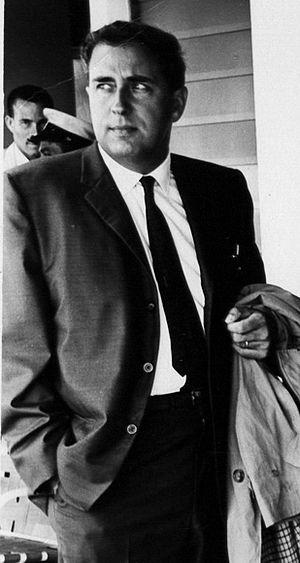
Gerald V. Bull, né le 9 mars 1928 à North Bay en Ontario, mort assassiné le 22 mars 1990 à Bruxelles en Belgique, était un ingénieur canadien, spécialiste en balistique qui a opéré pour différents gouvernements : Canada, États-Unis, Afrique du Sud et Irak. Il a mené d'importantes recherches sur les super-canons capables de tirer sur de très longues distances ou de hautes altitudes.
Le projet HARP, diminutif de High Altitude Research Project, est un projet militaire canado-américain géré par les départements de la défense des États-Unis et du Canada. Il avait pour objectif d'étudier à faible coût la balistique des rentrées atmosphériques. Ainsi, là où d'autres projets utilisaient des fusées plus chères, HARP utilisait de grands canons pour effectuer des lancements de modèles à de hautes altitudes et vitesses.